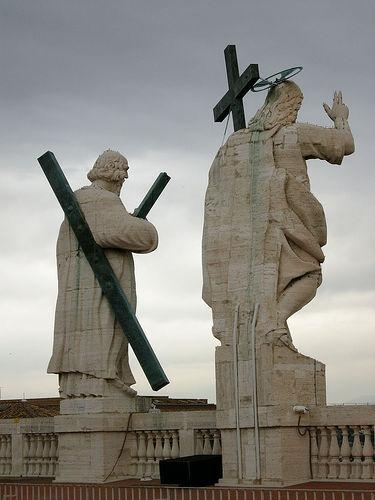
Weather: cloudy or overcast